Internet Explorer 6

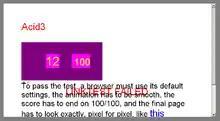
IE6 cannot pass an Acid3 test

When IE6 was released, it included a number of enhancements over its predecessor, Internet Explorer 5. It and its browser engine MSHTML (Trident) are required for many programs including Microsoft Encarta. IE6 improved support for Cascading Style Sheets, adding a number of properties that previously had not been implemented and fixing bugs such as the Internet Explorer box model bug. IE6 introduced a redesigned interface based on the operating system's default theme, Luna.